LDV Pilot

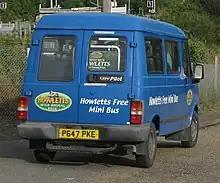
Pre-facelift LDV Pilot rear

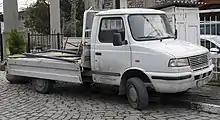
A Turkish-made BMC Levend 80 TDI Turbo Intercooler

In 1996, the van received a facelift with less boxy front panels and a redesigned dashboard and seating and was renamed the "Pilot". The facelift also saw the end of the '80s Rover stalks, but not the instruments and minor switchgear.